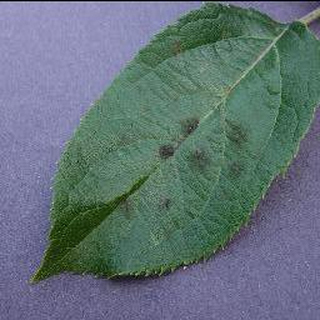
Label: apple_apple_scab